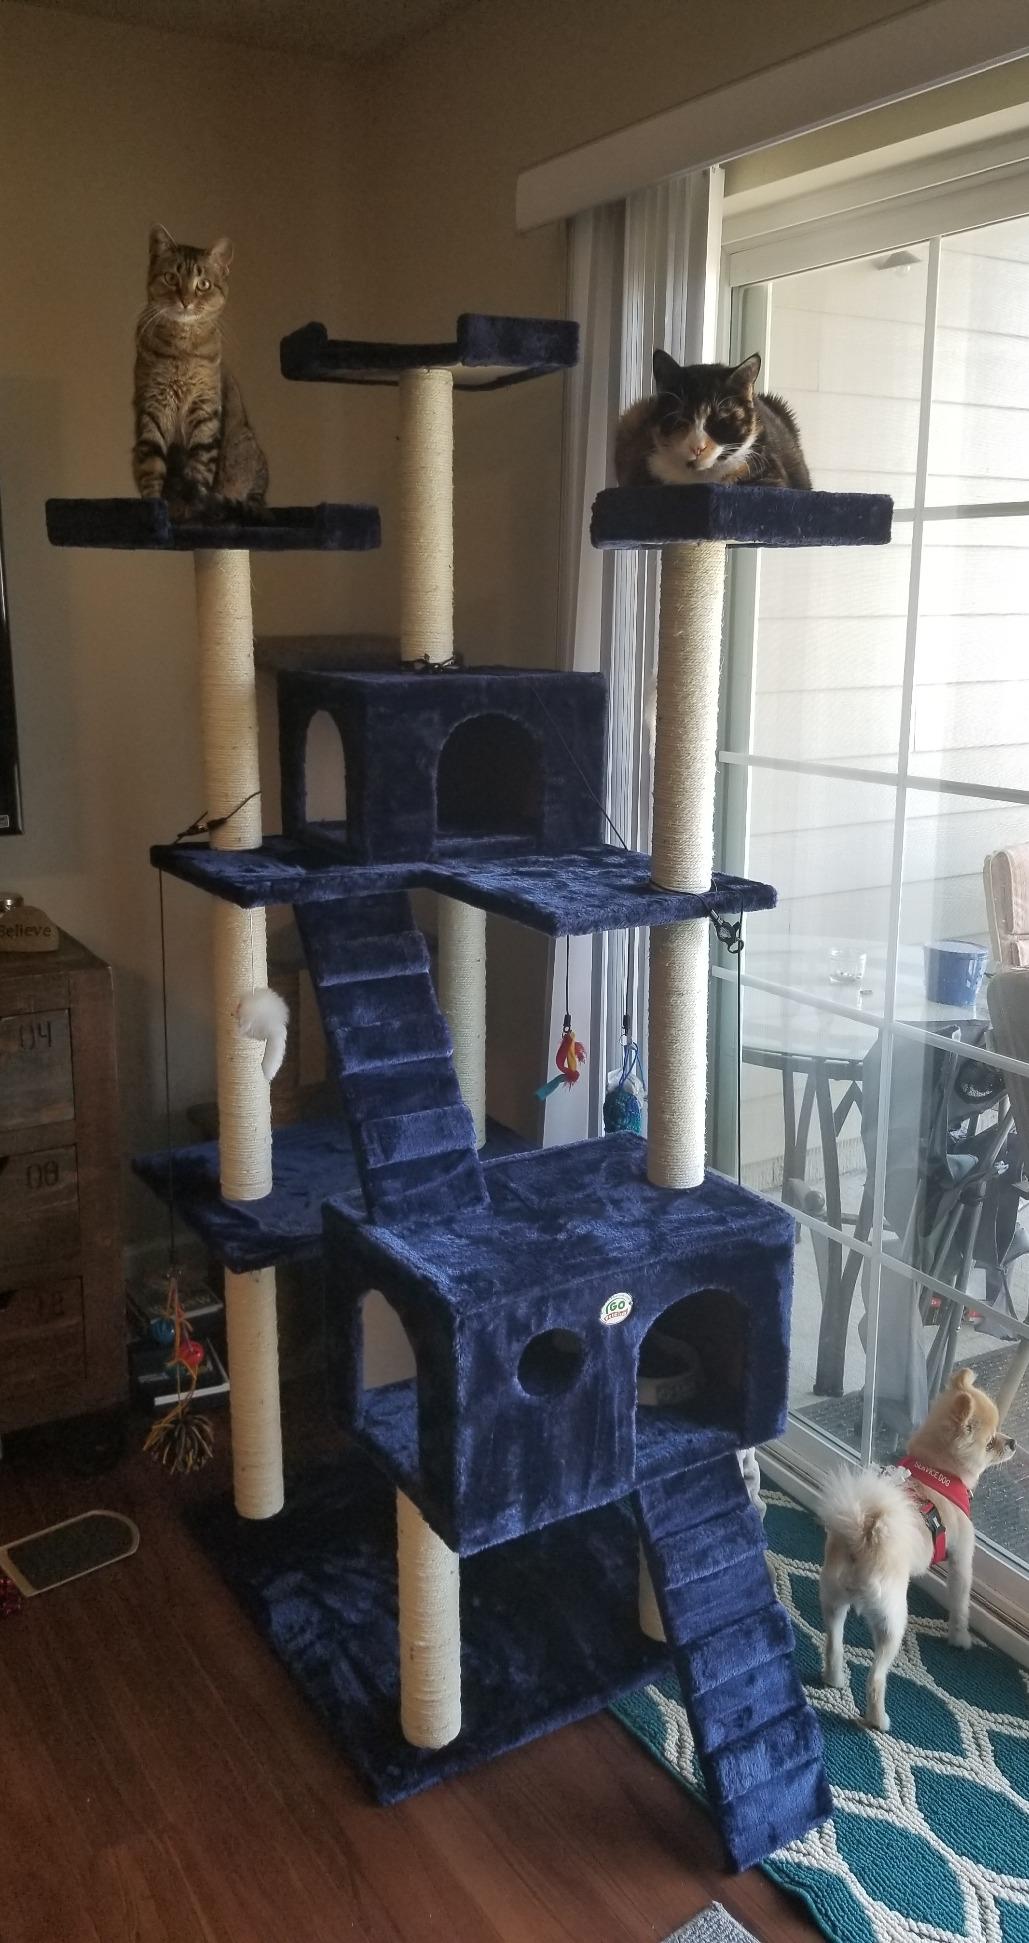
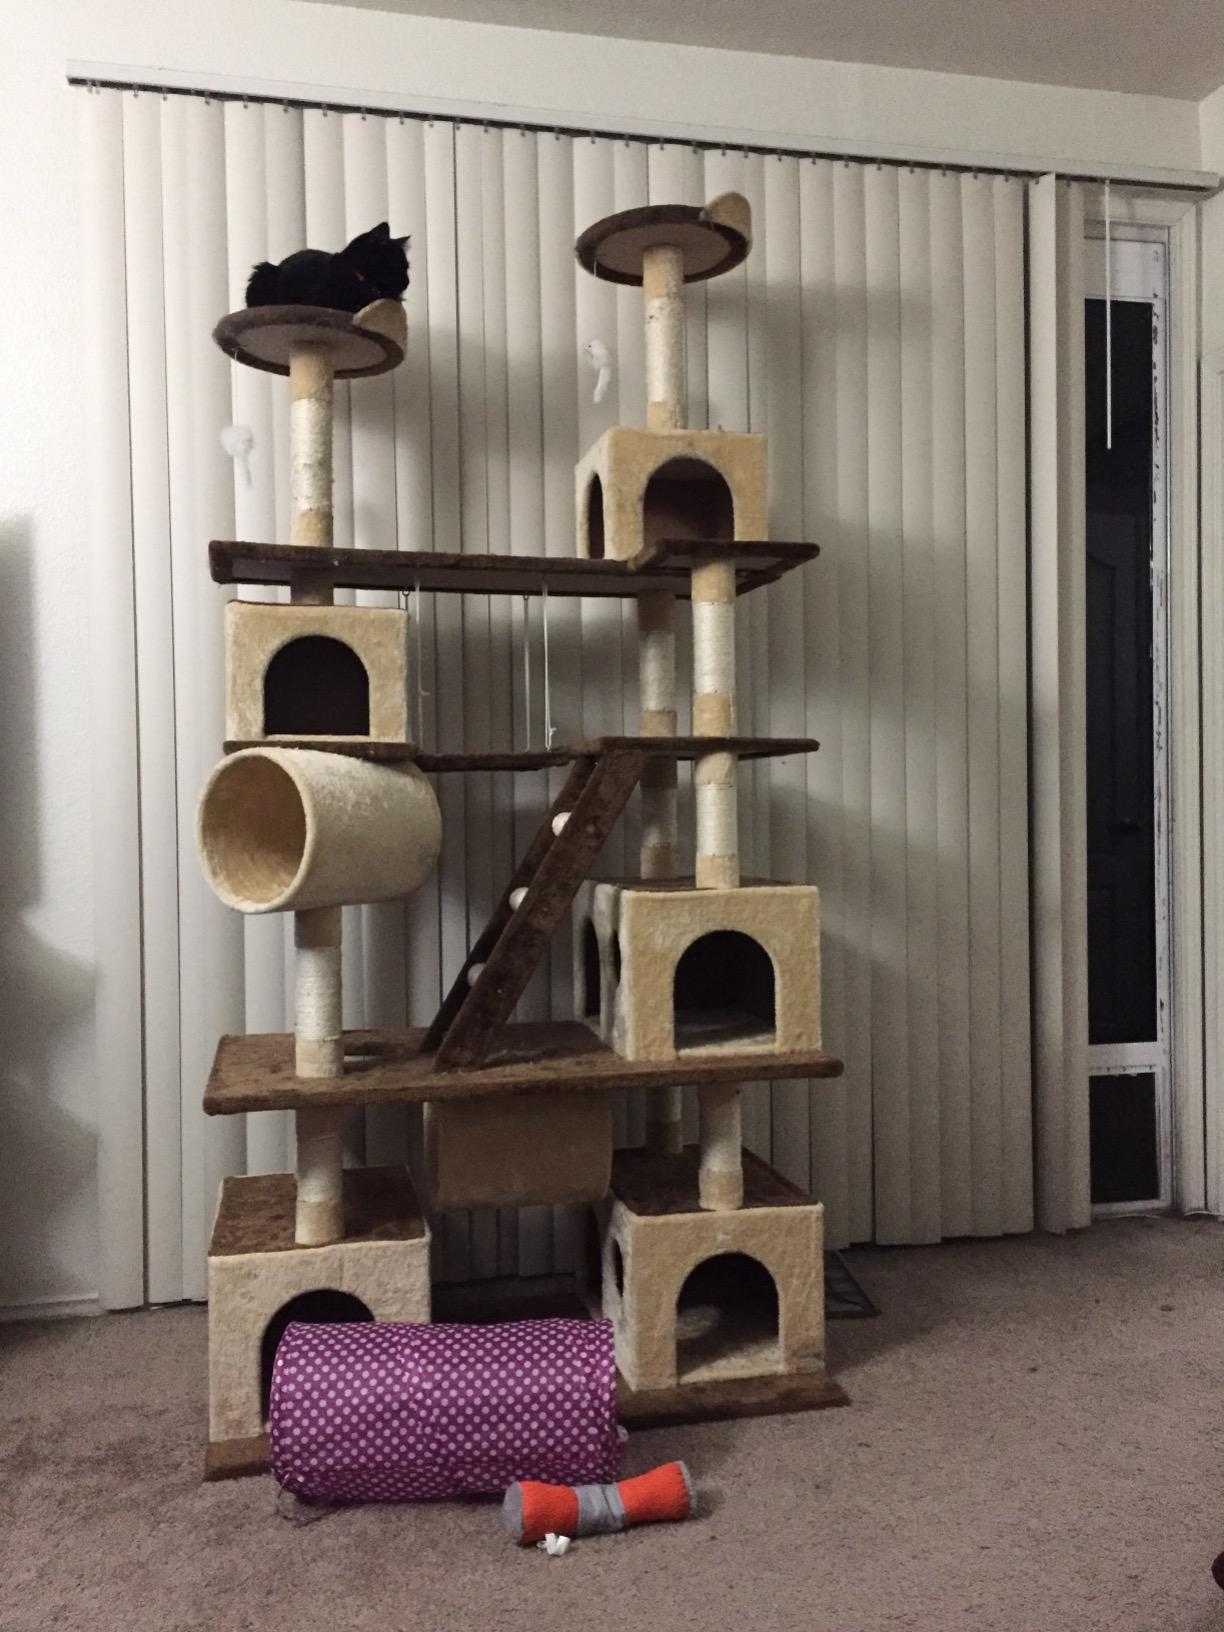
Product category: items_cat tree
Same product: no